PEPPSI

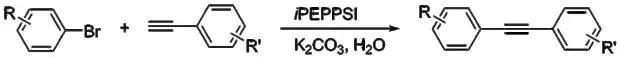
Sonogashira coupling under green reaction conditions using "i"PEPPSI.

Additionally, the cationic palladium "i"PEPPSI complex shown above was used in the hydroamination of alkynes as well.